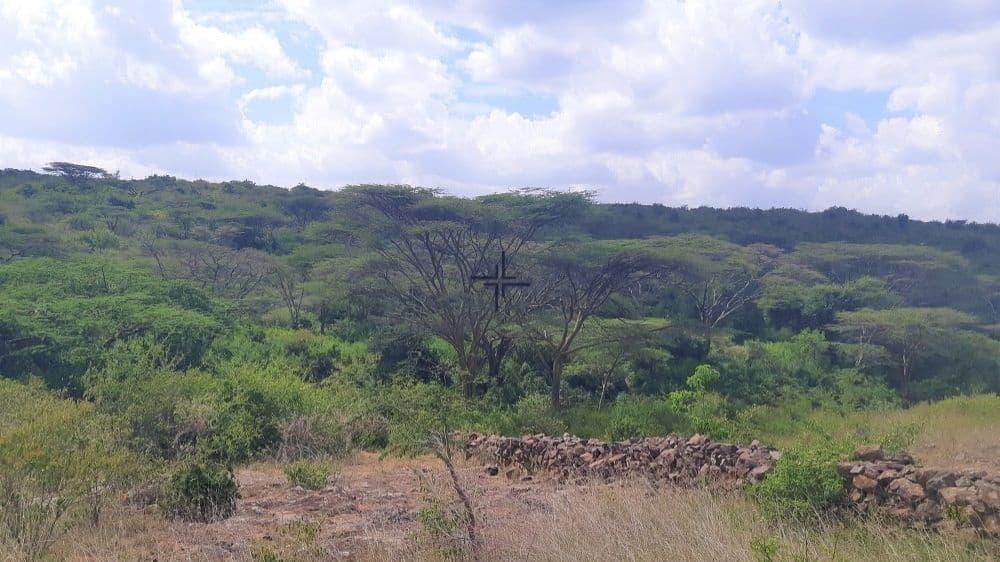
Eneo la porini lililotawaliwa na uoto wa asili wa kijani ikiwemo vichaka pamoja na miti, ikiwa ni sehemu yenye mazingira tulivu na yenye mvuto kwa hali hiyo inayoleta taswira nzuri na mandhari ya kuvutia.